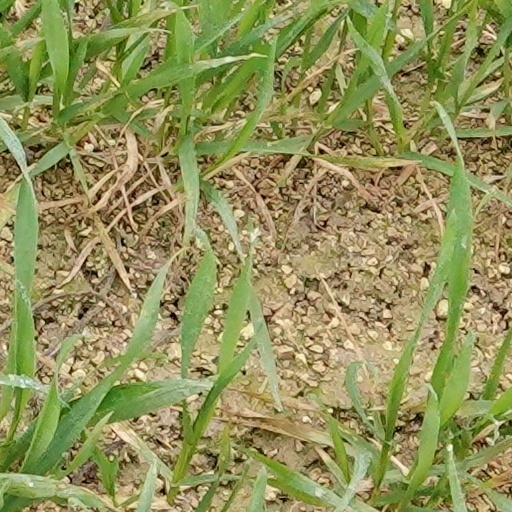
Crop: wheat